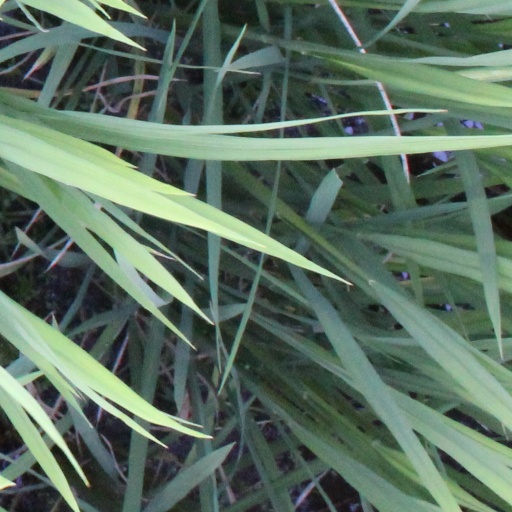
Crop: rice